British Rail Class 450

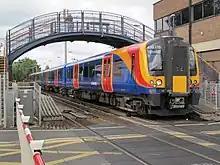
South West Trains Class 450 unit at in 2011

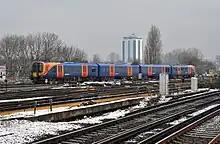
South West Trains Class 450 unit near Clapham Junction in 2012

Class 450 units operate suburban, outer-suburban, and regional services from London Waterloo. They are used on all SWR lines except the non-electrified West of England Main Line and Eastleigh to Romsey Line.